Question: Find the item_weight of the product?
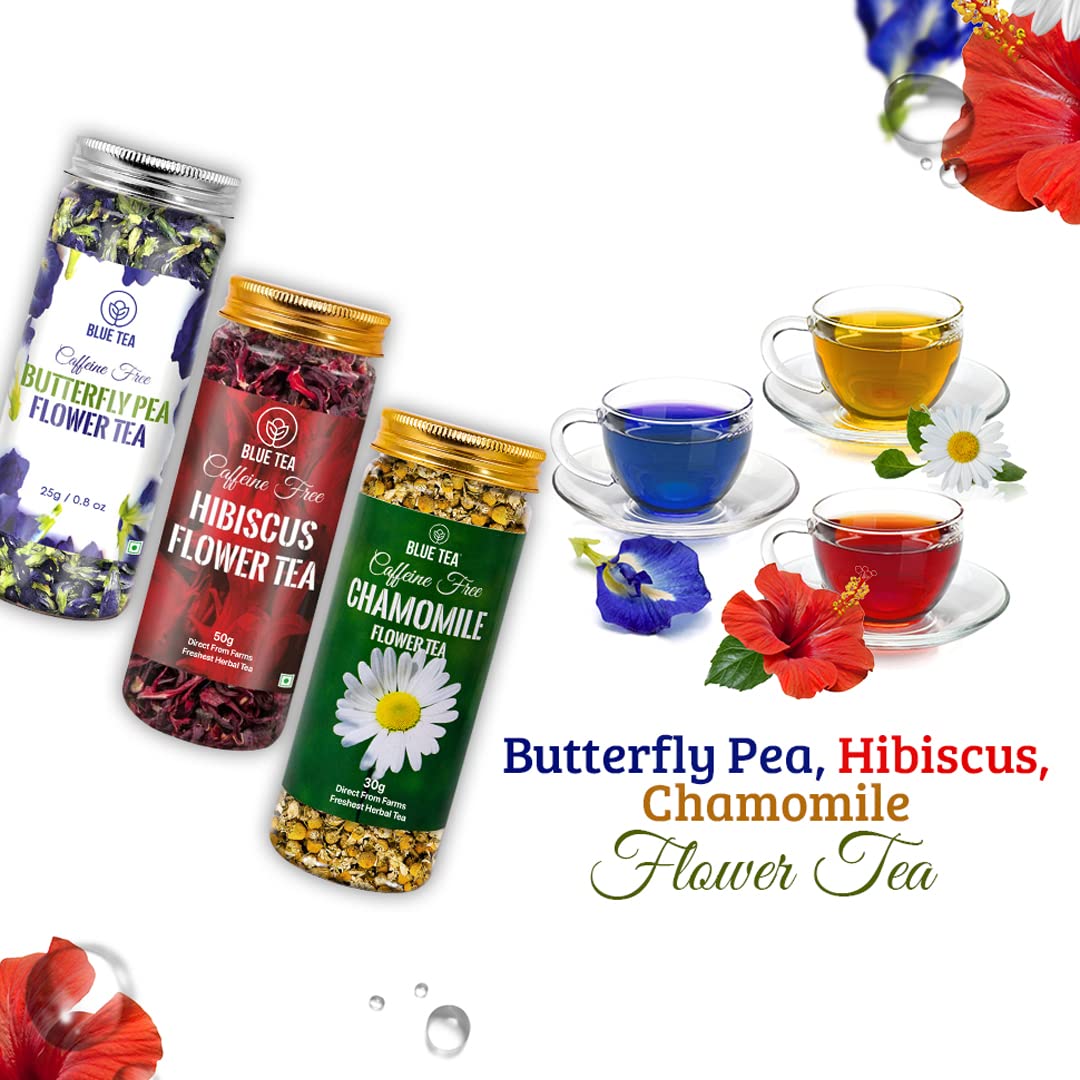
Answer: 0.8 ounce